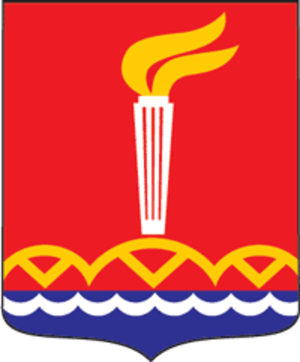
Svobodny est une ville de l'oblast de l'Amour, en Russie. Sa population s'élevait à 53 404 habitants en 2019.